Jennifer Capriati career statistics

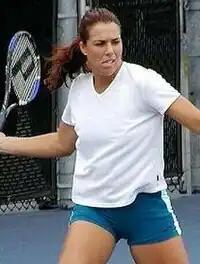
Capriati in 2003

"Only main-draw results in WTA Tour, Grand Slam tournaments, Billie Jean King Cup (Fed Cup), Hopman Cup and Olympic Games are included in win–loss records."